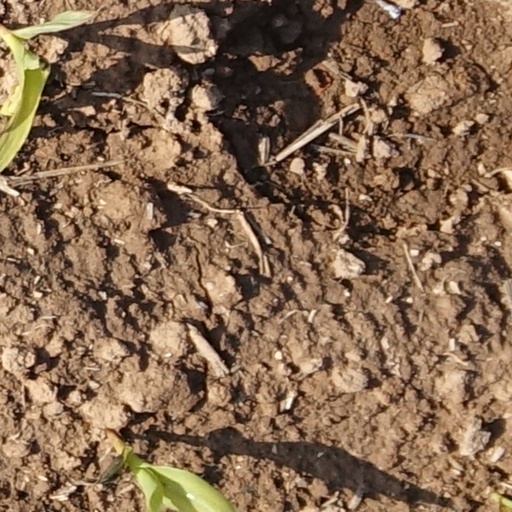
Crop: wheat